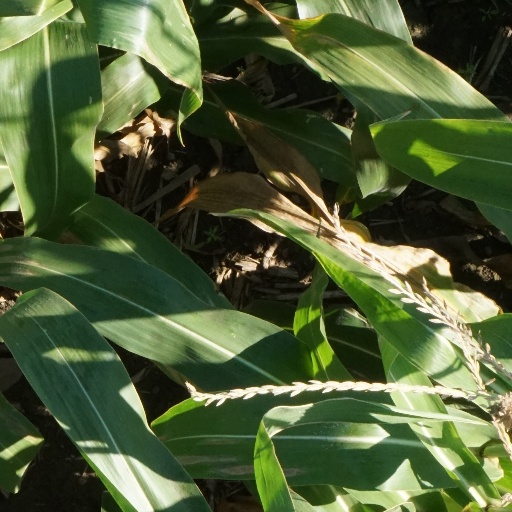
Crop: maize; corn